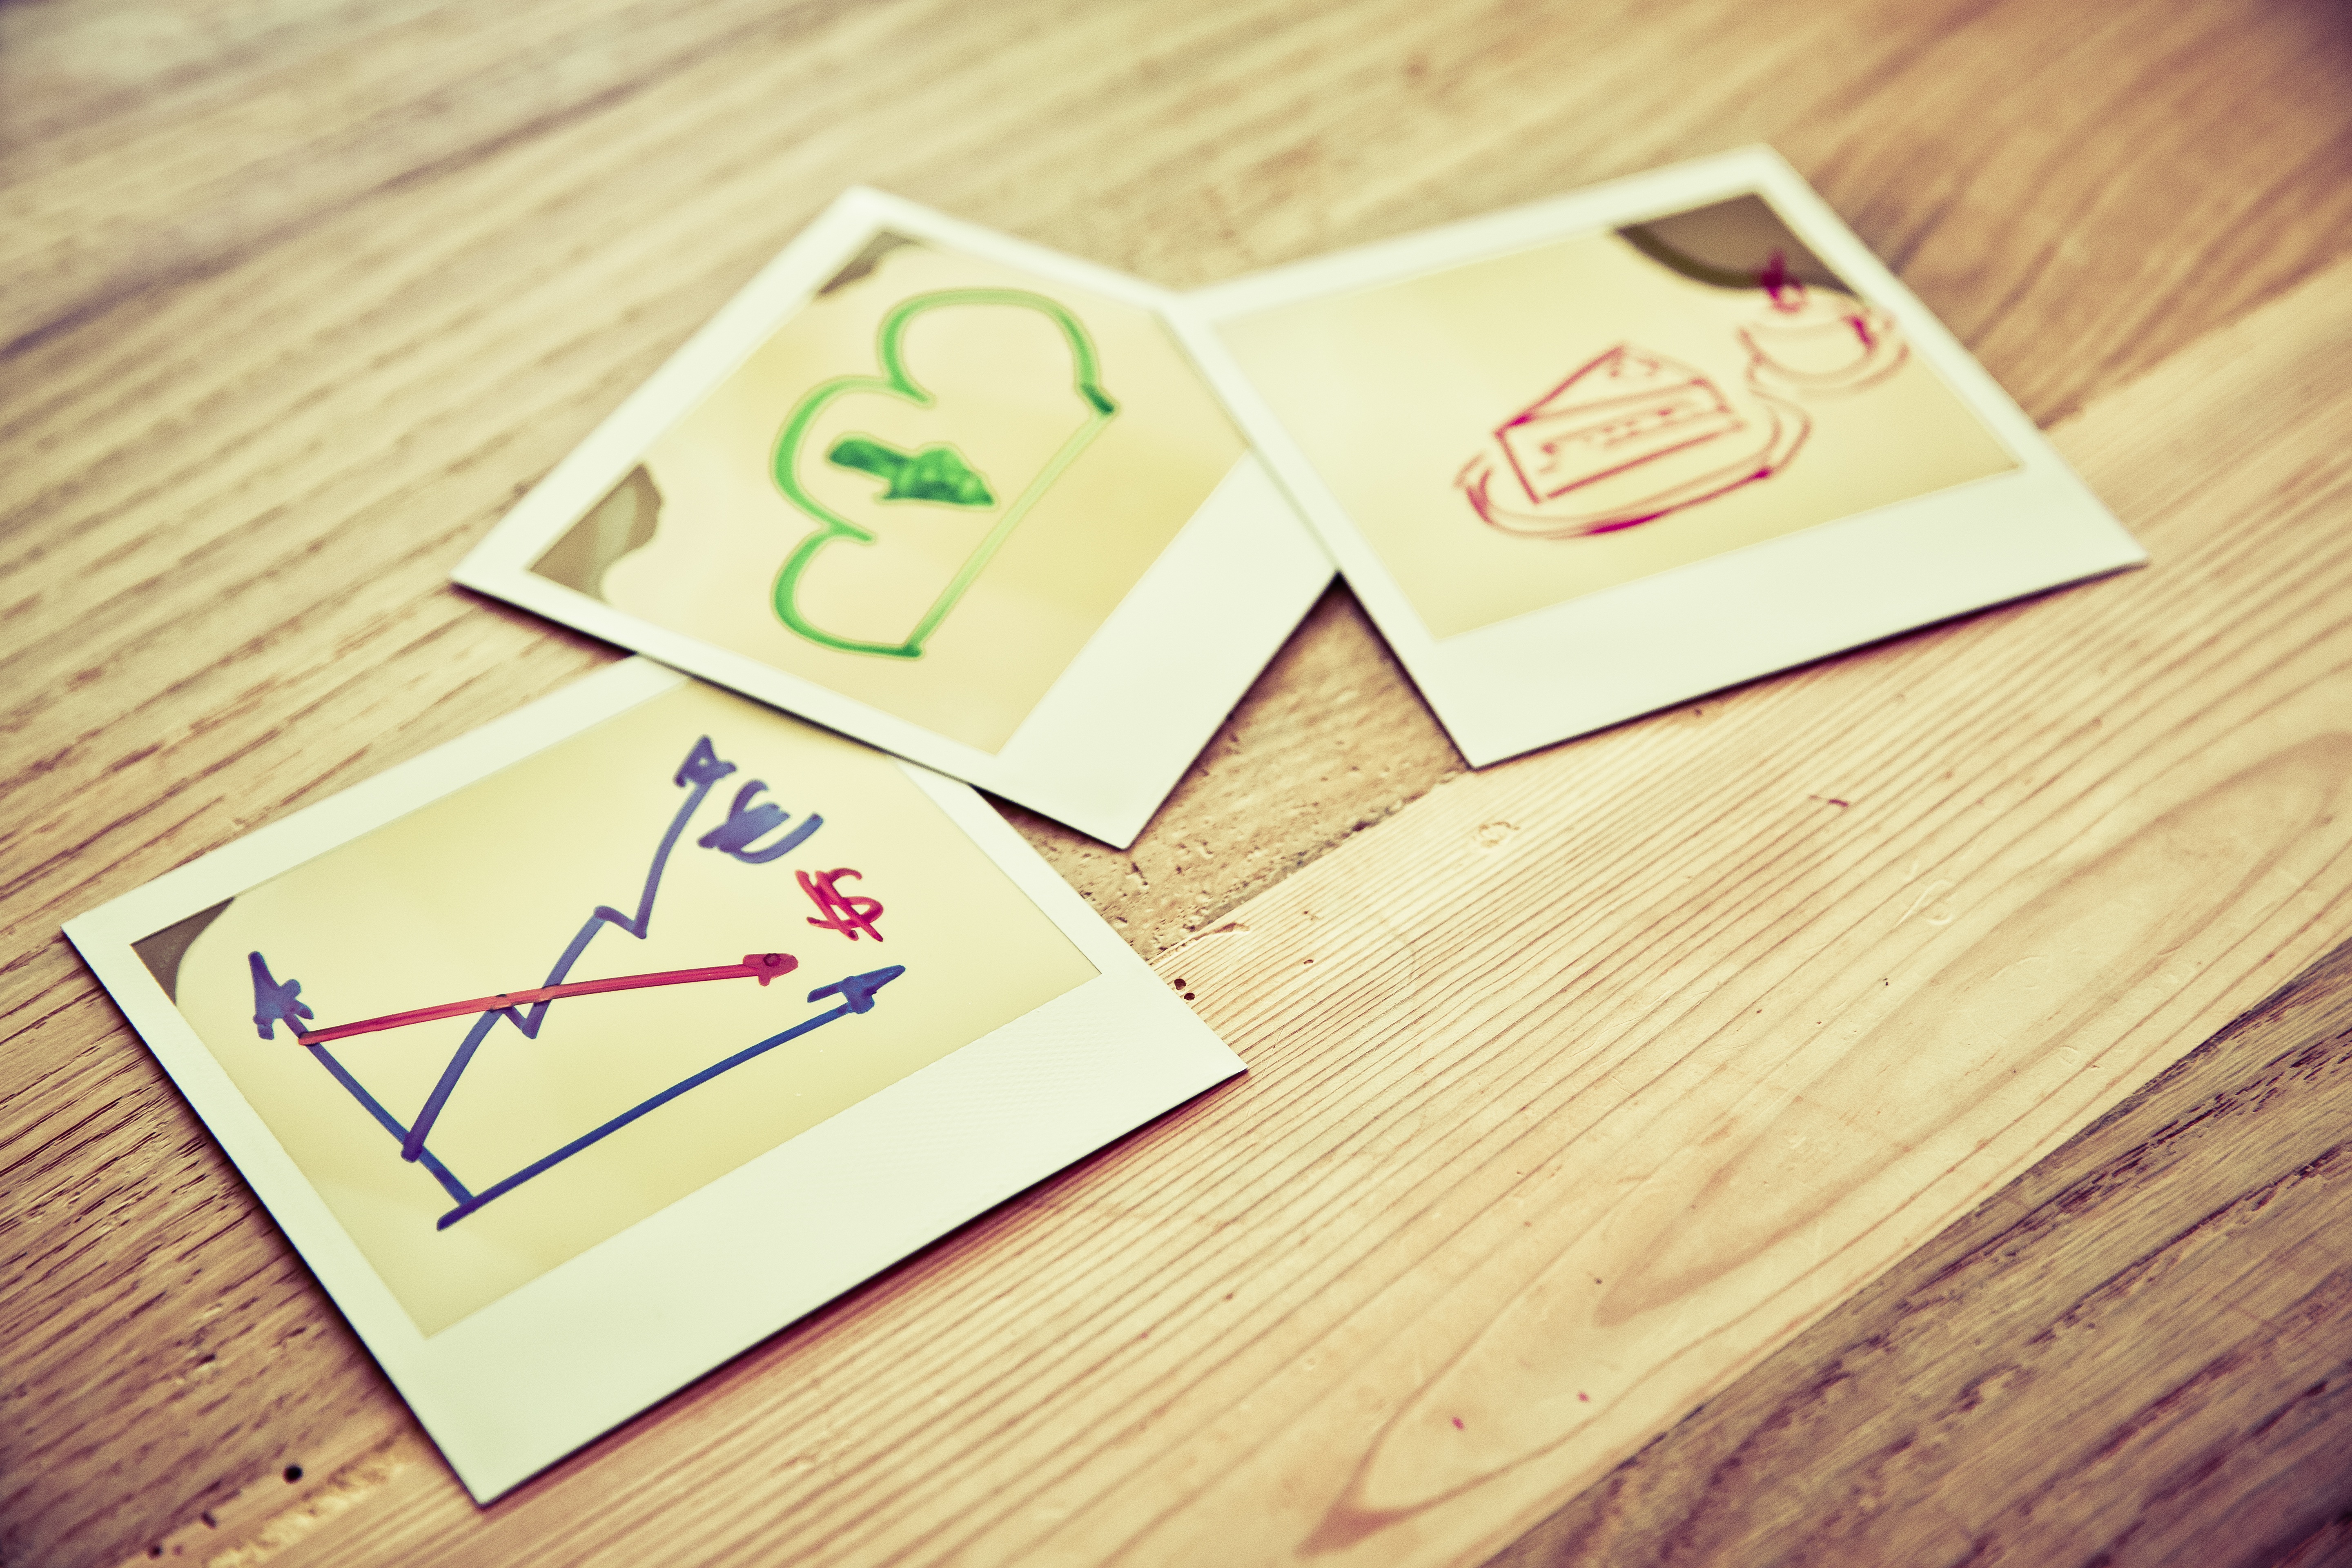
camera, photography, photo, analog, nostalgia, cake, polaroid, chart, brand, font, recording, design, euro, dollar, break, calligraphy, instant, data, shares